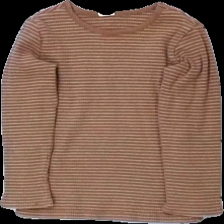
View: front
Type: Top
Category: Children
Brand: H&M
Colors: Brown, White
Material: 100% bomull
Pattern: Striped
Cut: C-collar
Size: 104
Season: All
Damage: luddig
Damage location: middle center
Damage 2: luddig
Damage 2 location: middle center
Price range: <50
Recommended usage: Reuse
Description: ribbad, randig långärmd tröja